Inhalant

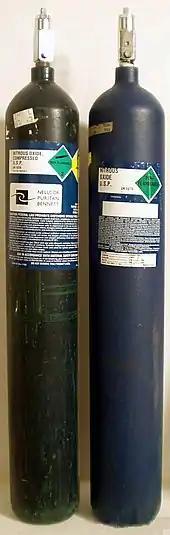
Tanks of medical-grade nitrous oxide

Medical anesthetics that have been used as recreational drugs include diethyl ether (no longer used medically due to high flammability and development of safer alternatives) and nitrous oxide, widely used since the late 20th century by dentists as an anti-anxiety drug and mild anesthetic during dental procedures. The effects of ether intoxication are similar to those of alcohol intoxication, but more potent. Also, due to NMDA antagonism, the user may experience all the psychedelic effects present in classical dissociatives such as ketamine in the forms of thought loops and the feeling of the mind being disconnected from one's body. Nitrous oxide is a dental anesthetic that is used as a recreational drug, either by users who have access to medical-grade gas canisters (e.g., dental hygienists or dentists) or by using the gas contained in whipped cream aerosol containers. Nitrous oxide inhalation can cause pain relief, depersonalization, derealization, dizziness, euphoria, and some sound distortion.